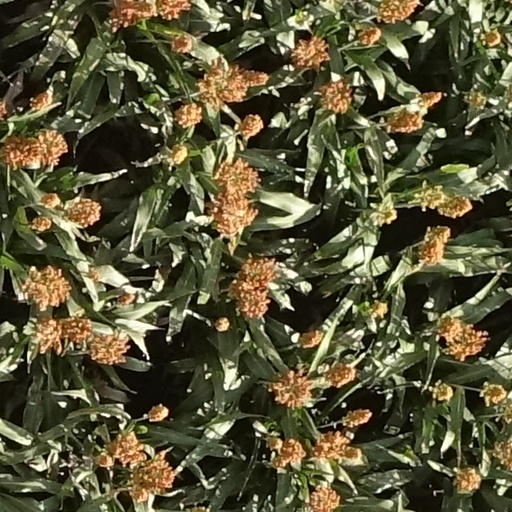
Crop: sorghum